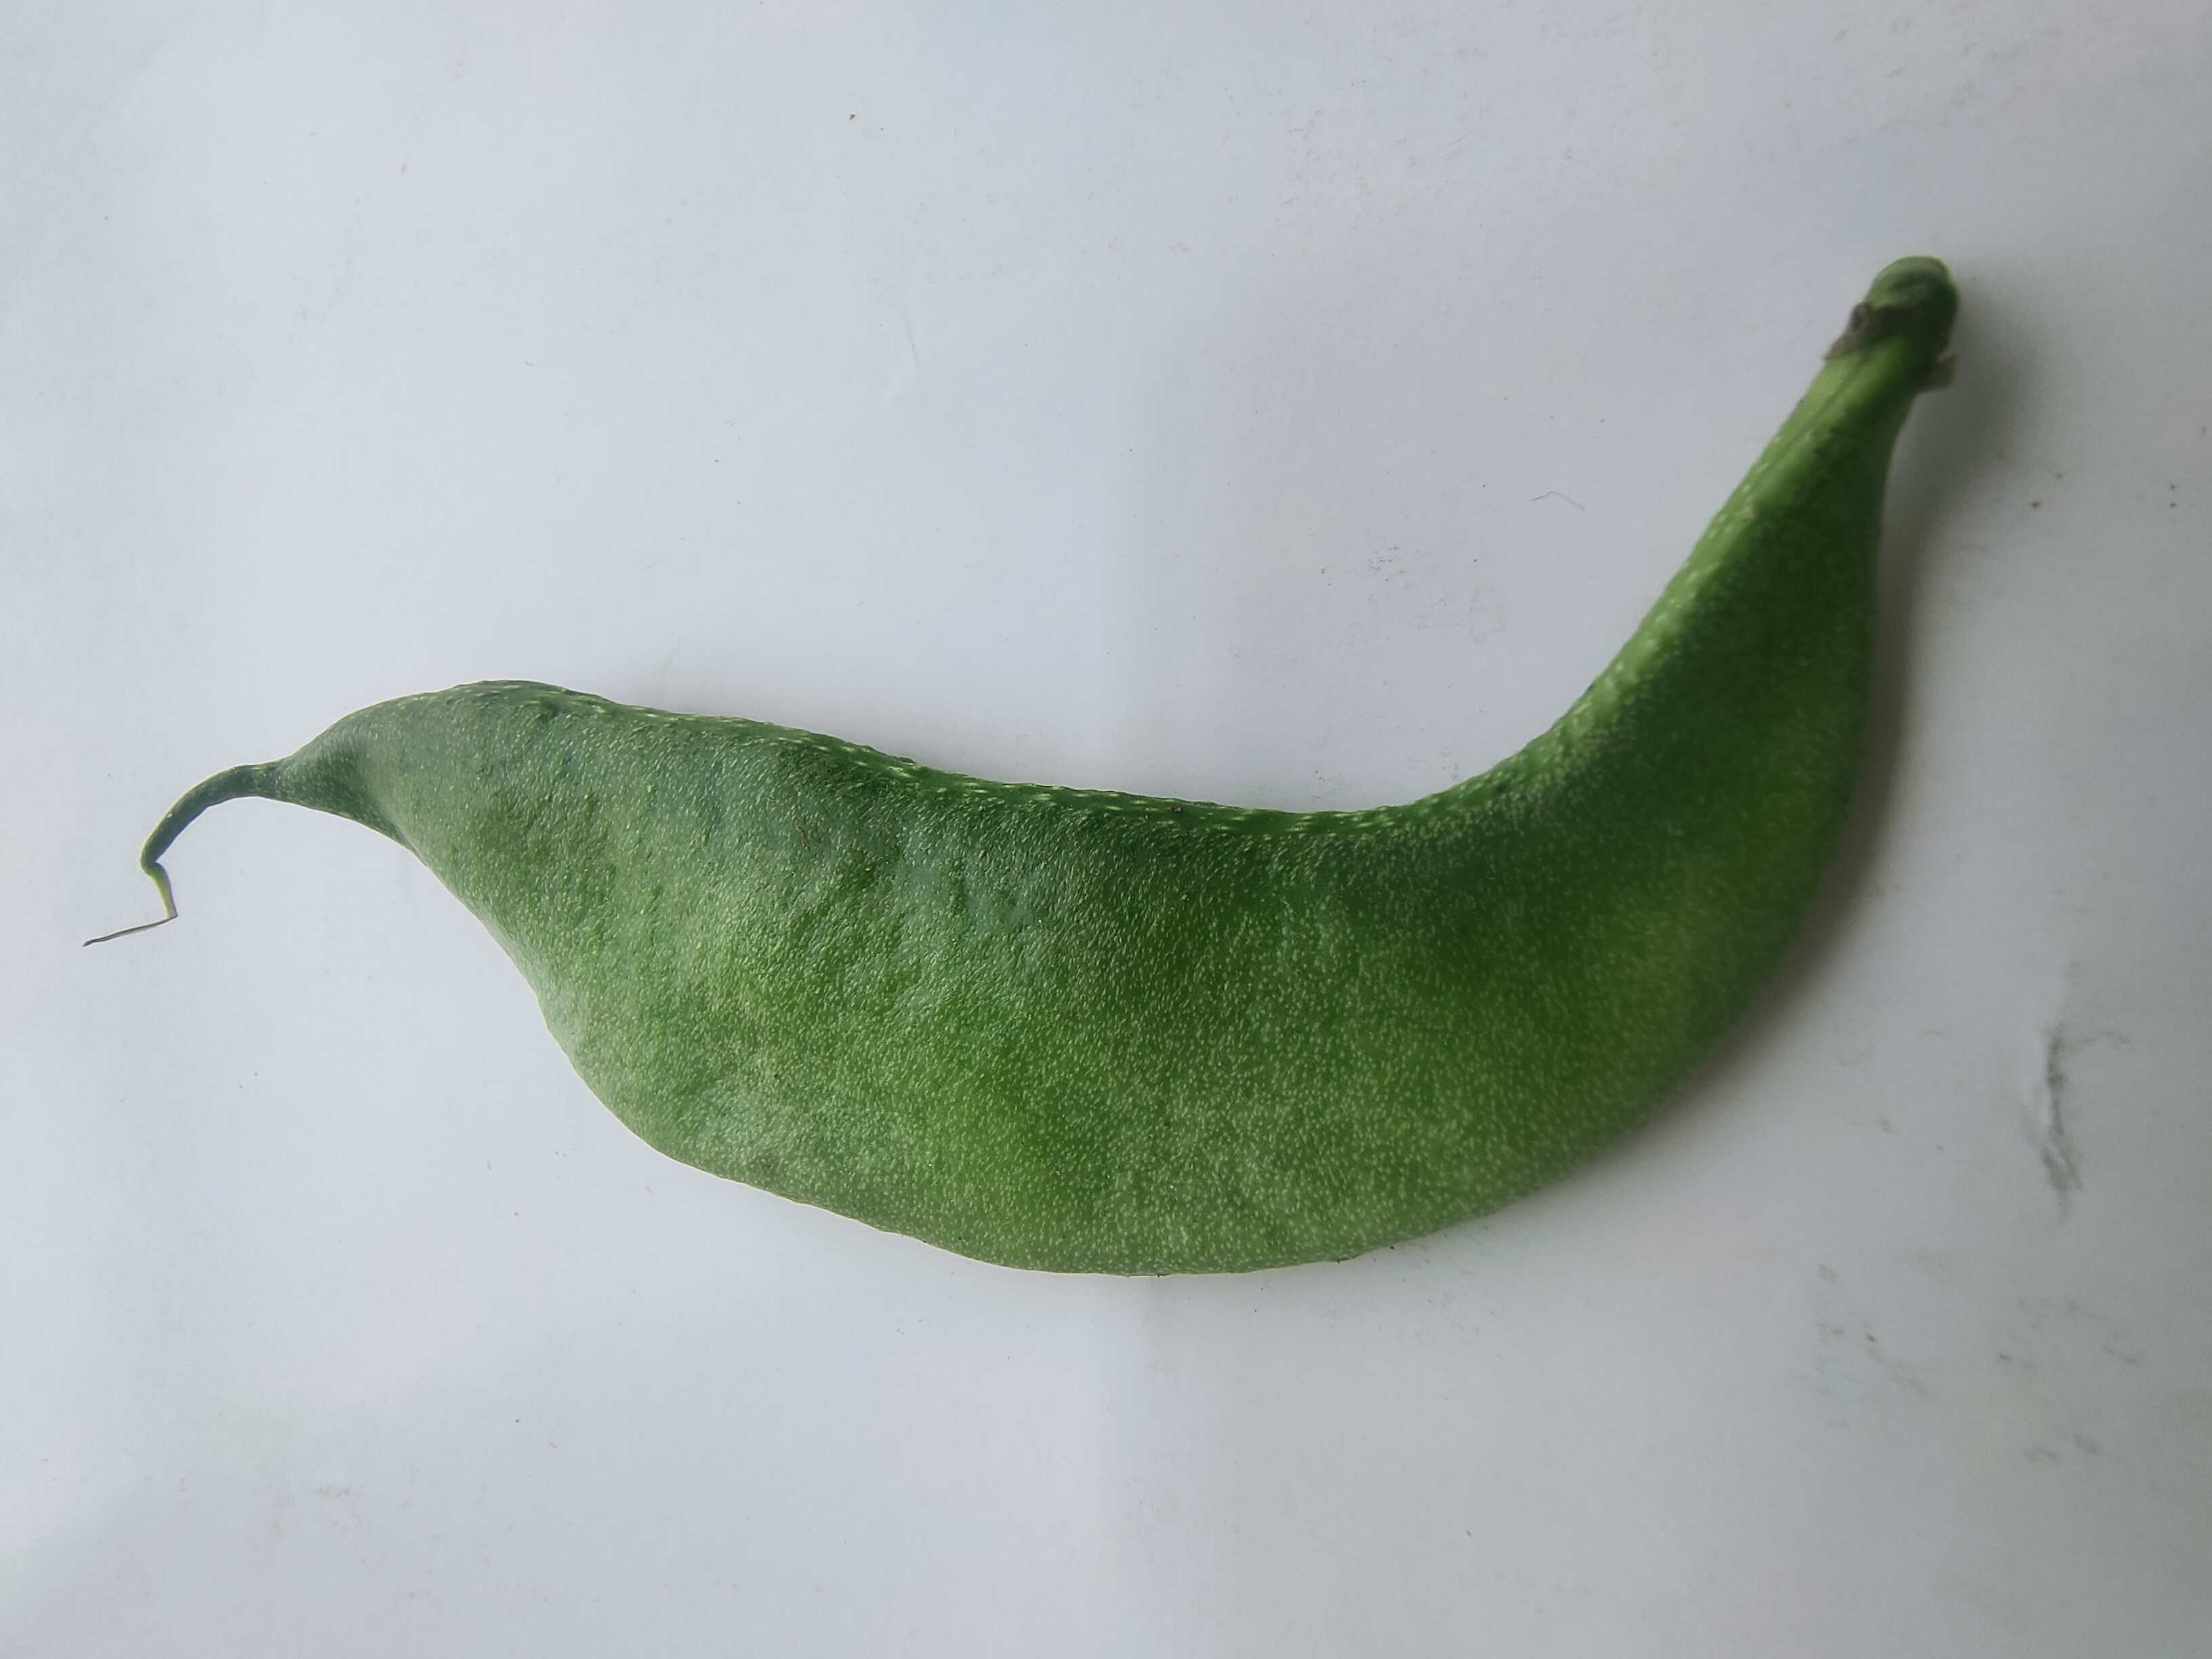
Label: Lablab purpureus